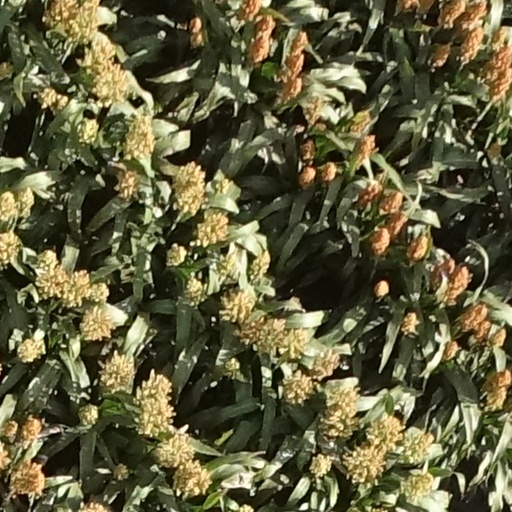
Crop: sorghum